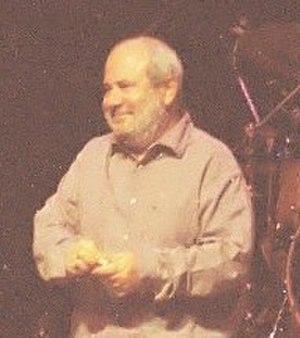
Bülent Ortaçgil, né le 1ᵉʳ mars 1950 à Ankara, est un chanteur et compositeur turc.